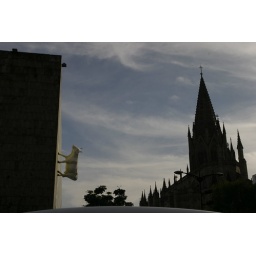
A cow in the roof